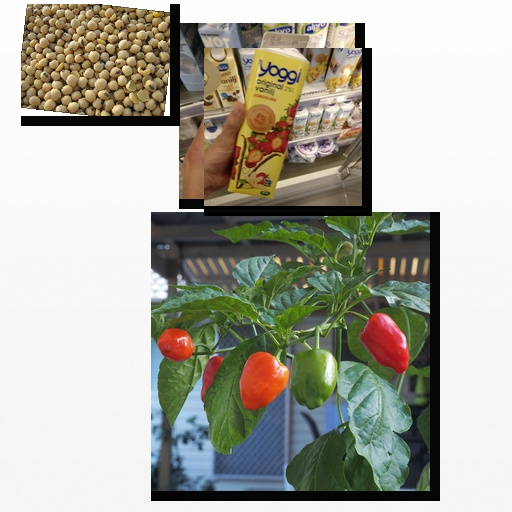
Food items: chili_pepper, soybean, strawberry_yoghurt, blueberry_soyghurt